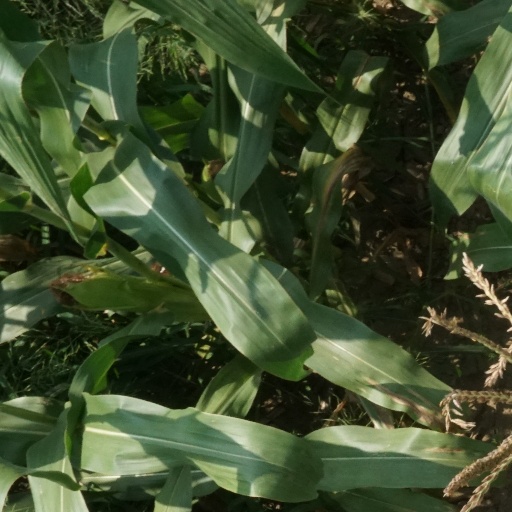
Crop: maize; corn